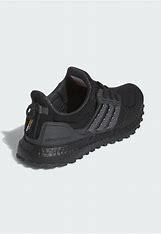
Brand: Adidas
Model: Ultraboost 1